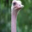
Label: bird